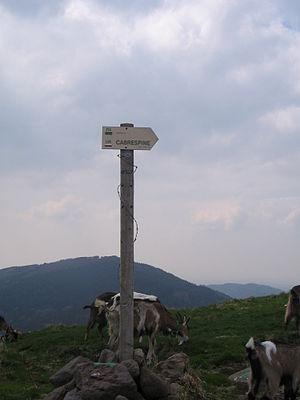
Panneau de randonné aux abord du GR400
Le col de Légal est une station de sports d'hiver d'Auvergne-Rhône-Alpes se situant sur la commune de Saint-Projet de Salers et Girgols, dans le département du Cantal, à 28 km d'Aurillac.